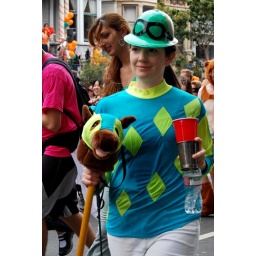
Why she put the red Solo cup in the julep cup, I dunno.